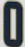
Number: 0